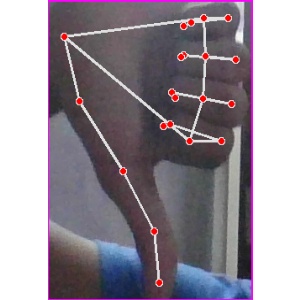
अक्षर: फ